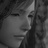
Emotion: sad